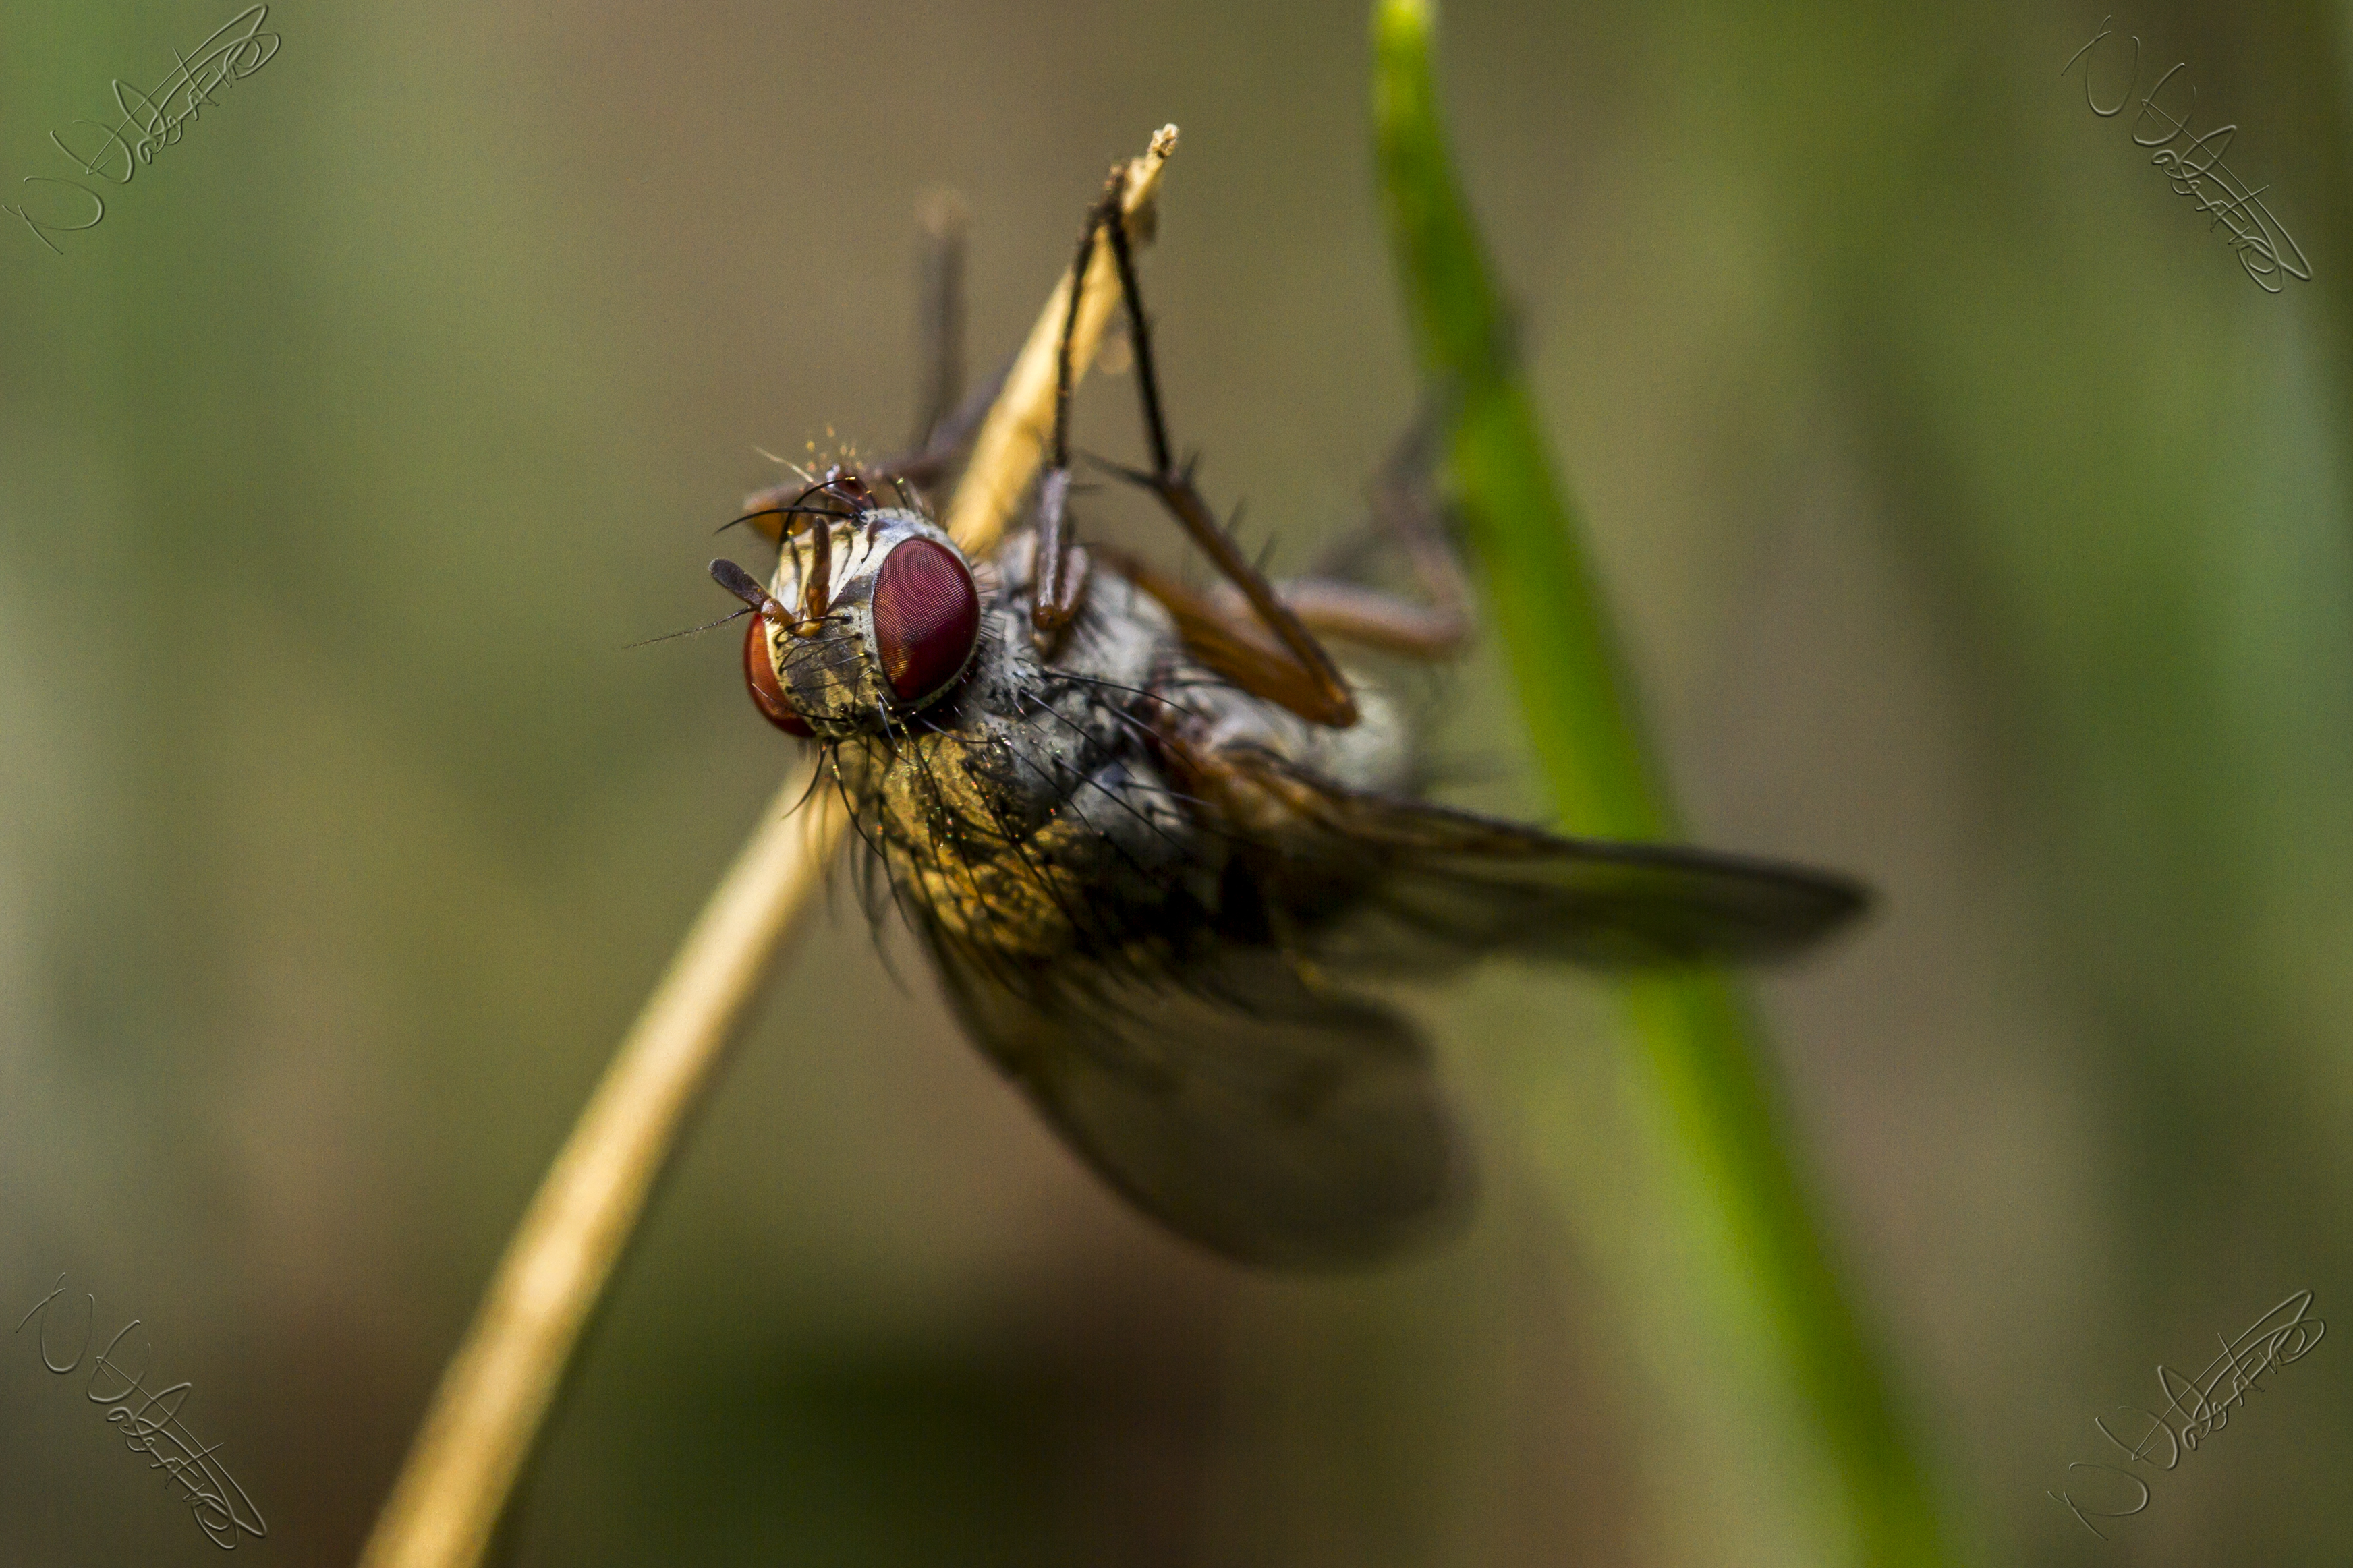
nature, photography, flower, fly, portrait, insect, macro, autumn, garden, fauna, invertebrate, close up, outdoors, uk, dragonfly, dof, redeye, nectar, nikkvalentine, peterborough, extensiontubes, canon60mmmacrousm, macro photography, arthropod, plant stem, dragonflies and damseflies, membrane winged insect